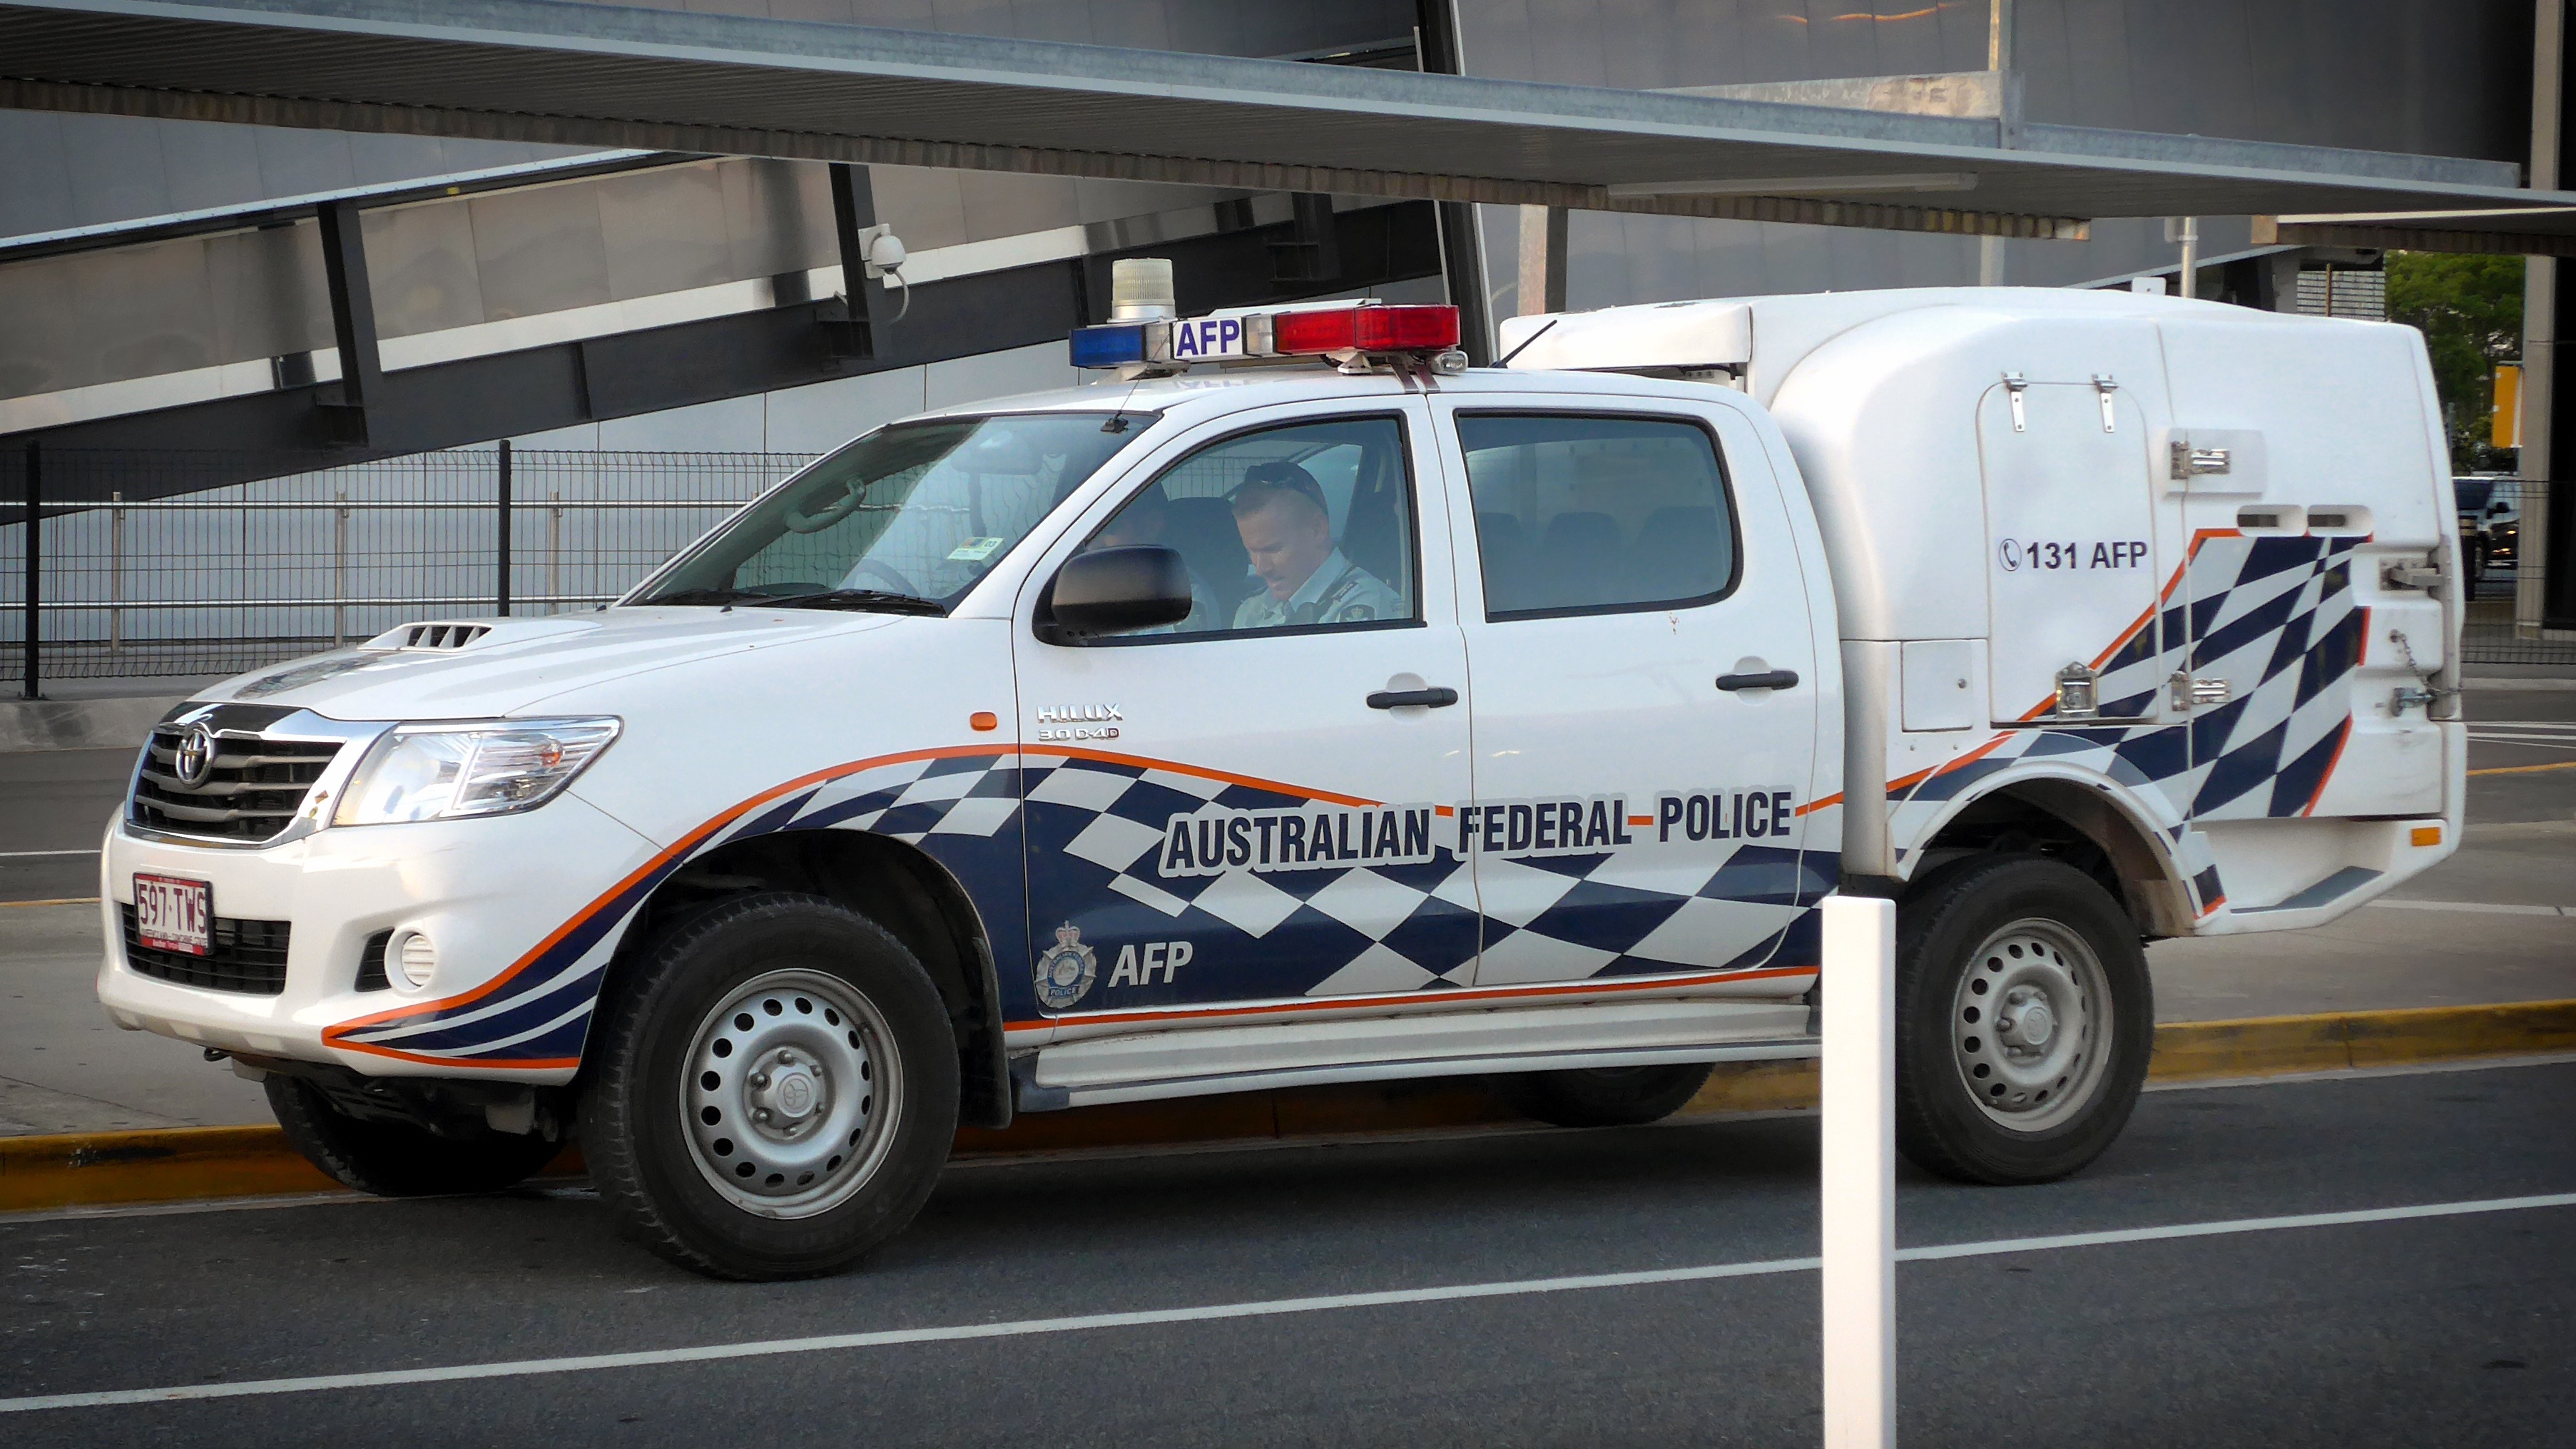
street, car, van, truck, vehicle, motor vehicle, australia, police, patrol, toyota, law, brisbane, enforcement, federal police, policing, pickup truck, police car, land vehicle, automobile make, automotive exterior, emergency vehicle